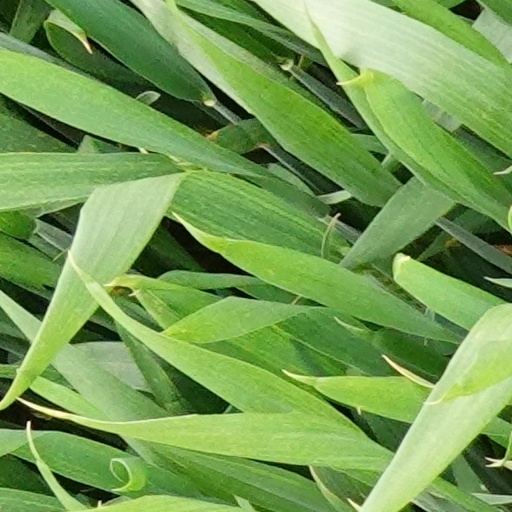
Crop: wheat